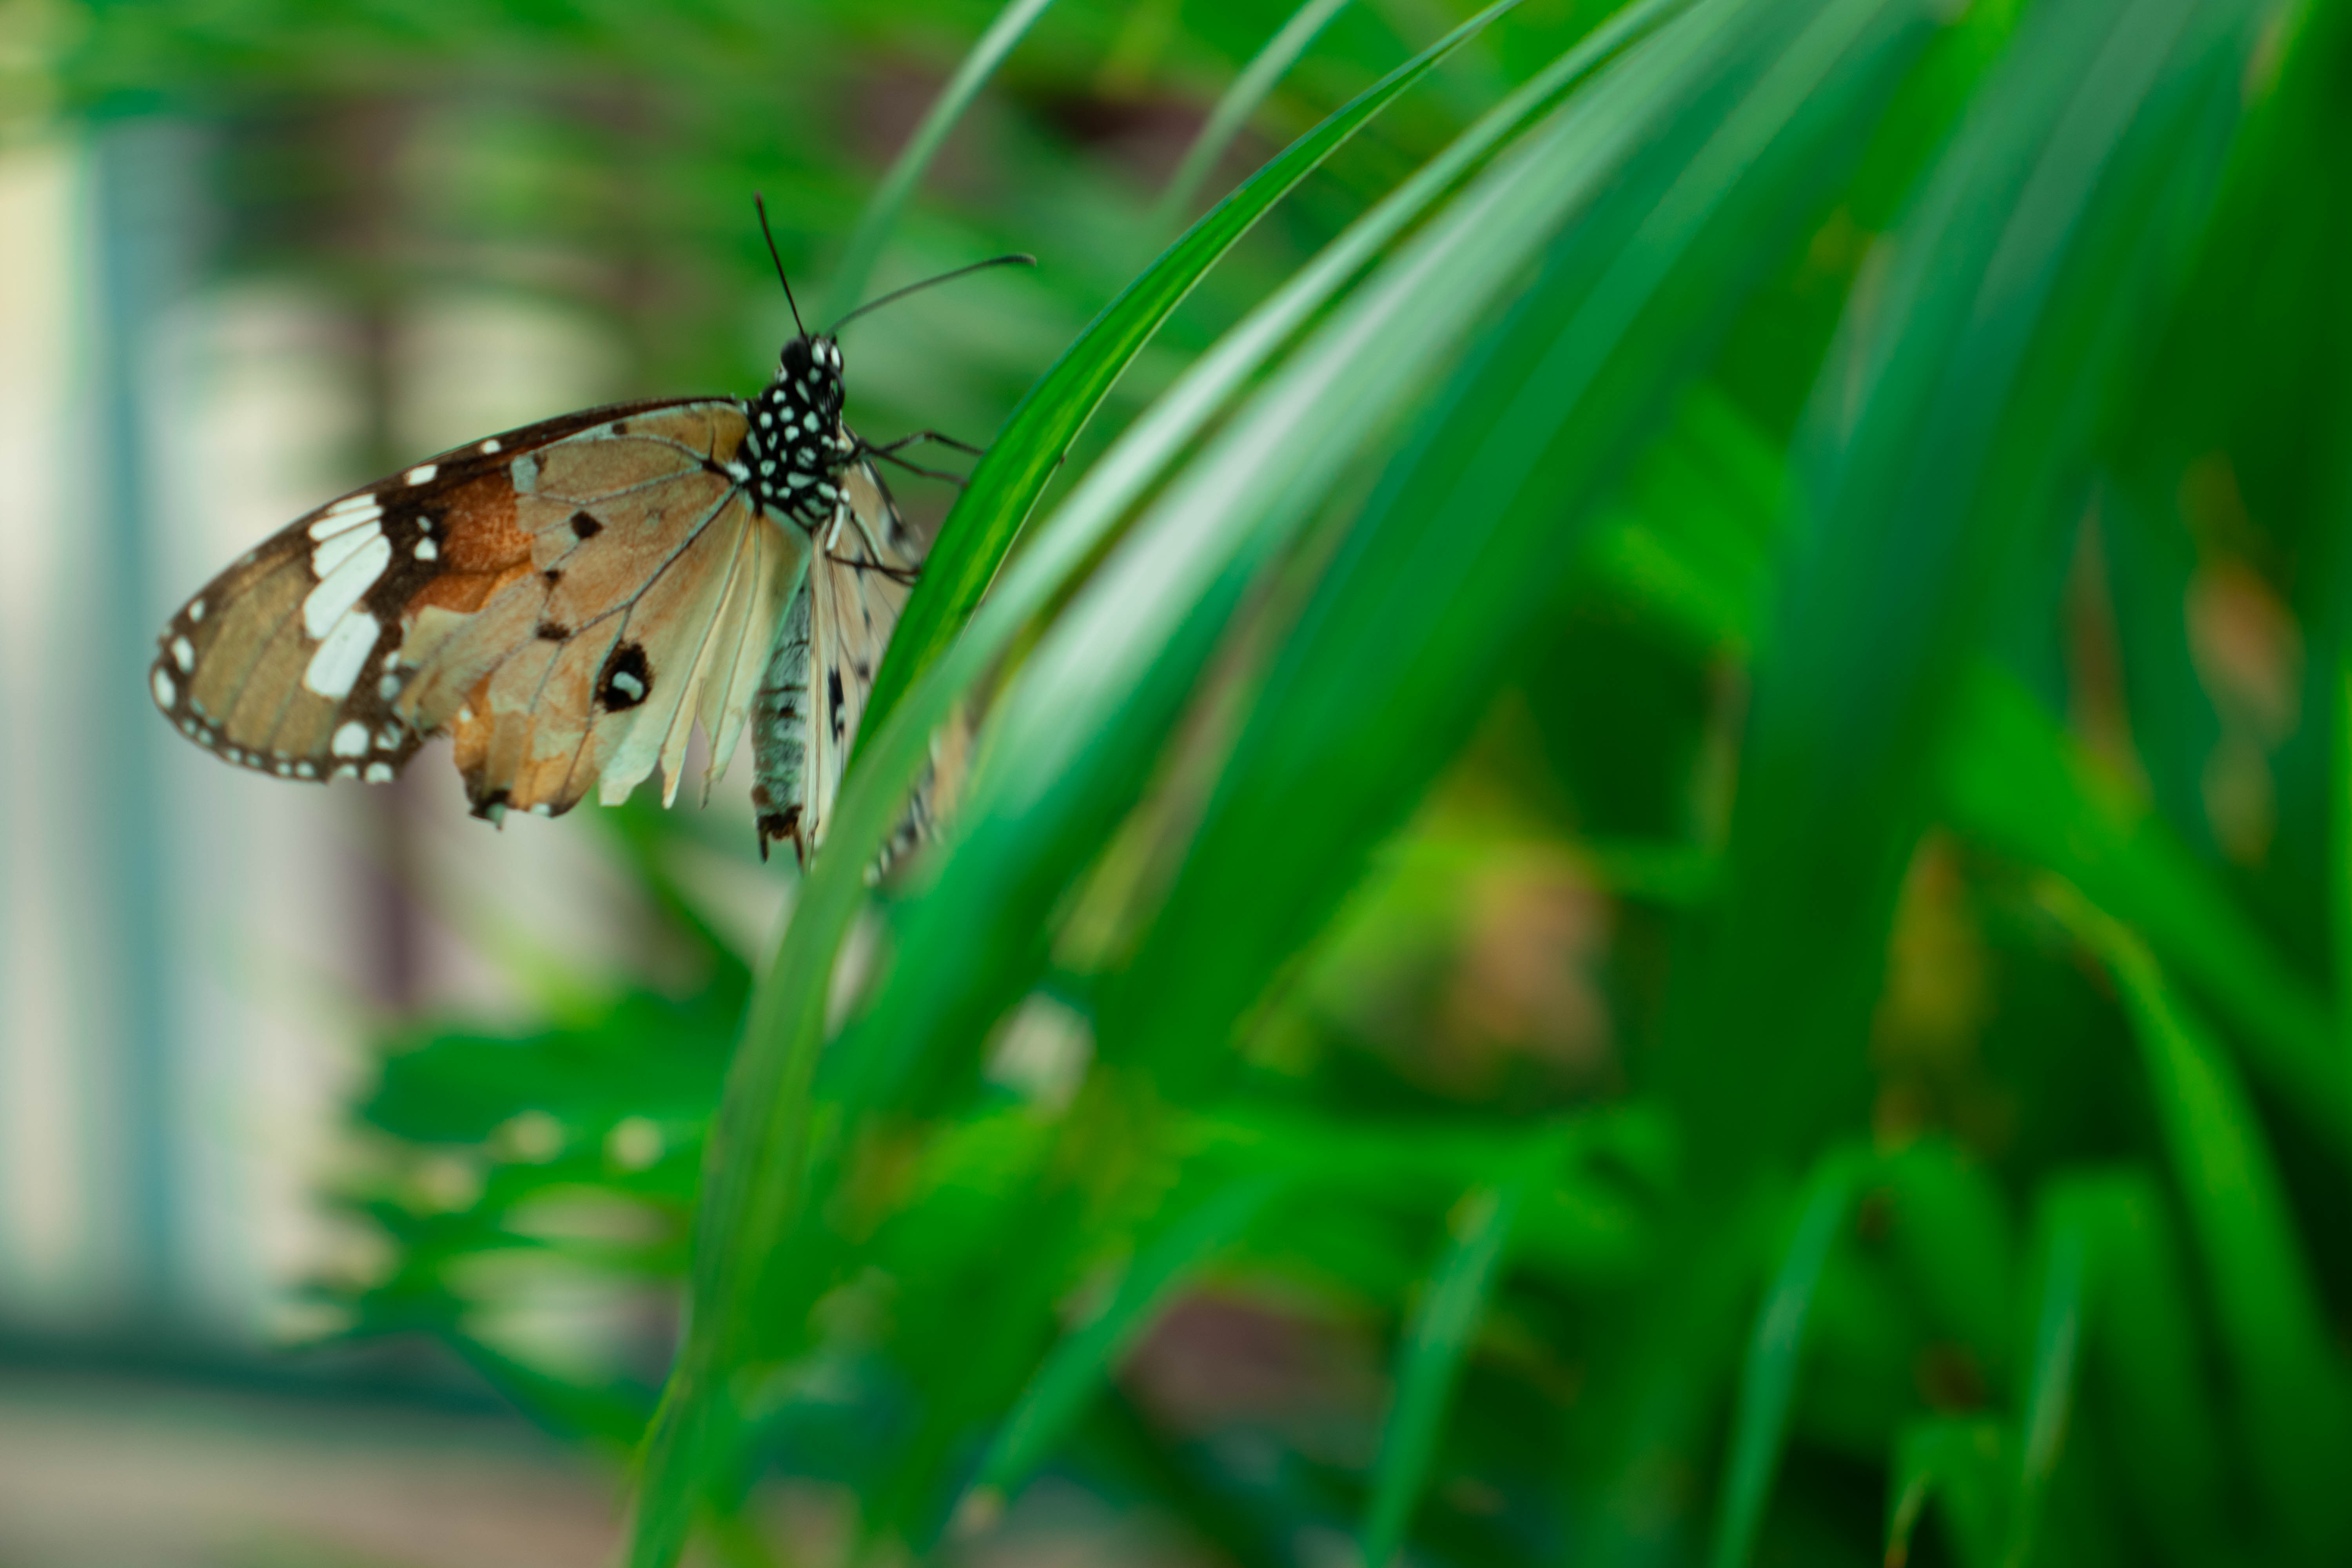
butterfly, leaf, garden, Cynthia subgenus, insect, green, moths and butterflies, nature, invertebrate, macro photography, pollinator, grass, wildlife, monarch butterfly, brush footed butterfly, close up, organism, grass family, moth, plant, photography, adaptation, arthropod, pieridae, melanargia, lycaenid, plant stem